Ruth Chao (designer)

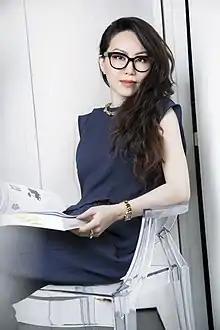
Chao von Gehren in June 2016

Ruth Chao von Gehren (born in 1988 in Hong Kong) is the founder of the fragrance house Ode Ona and the creative studio Ruth Chao Studio. She has been awarded "Prestige"'s 40 under 40 and "Perspective"’s 40 under 40. She earned a Bachelor's degree in Psychology from the University of Bristol.